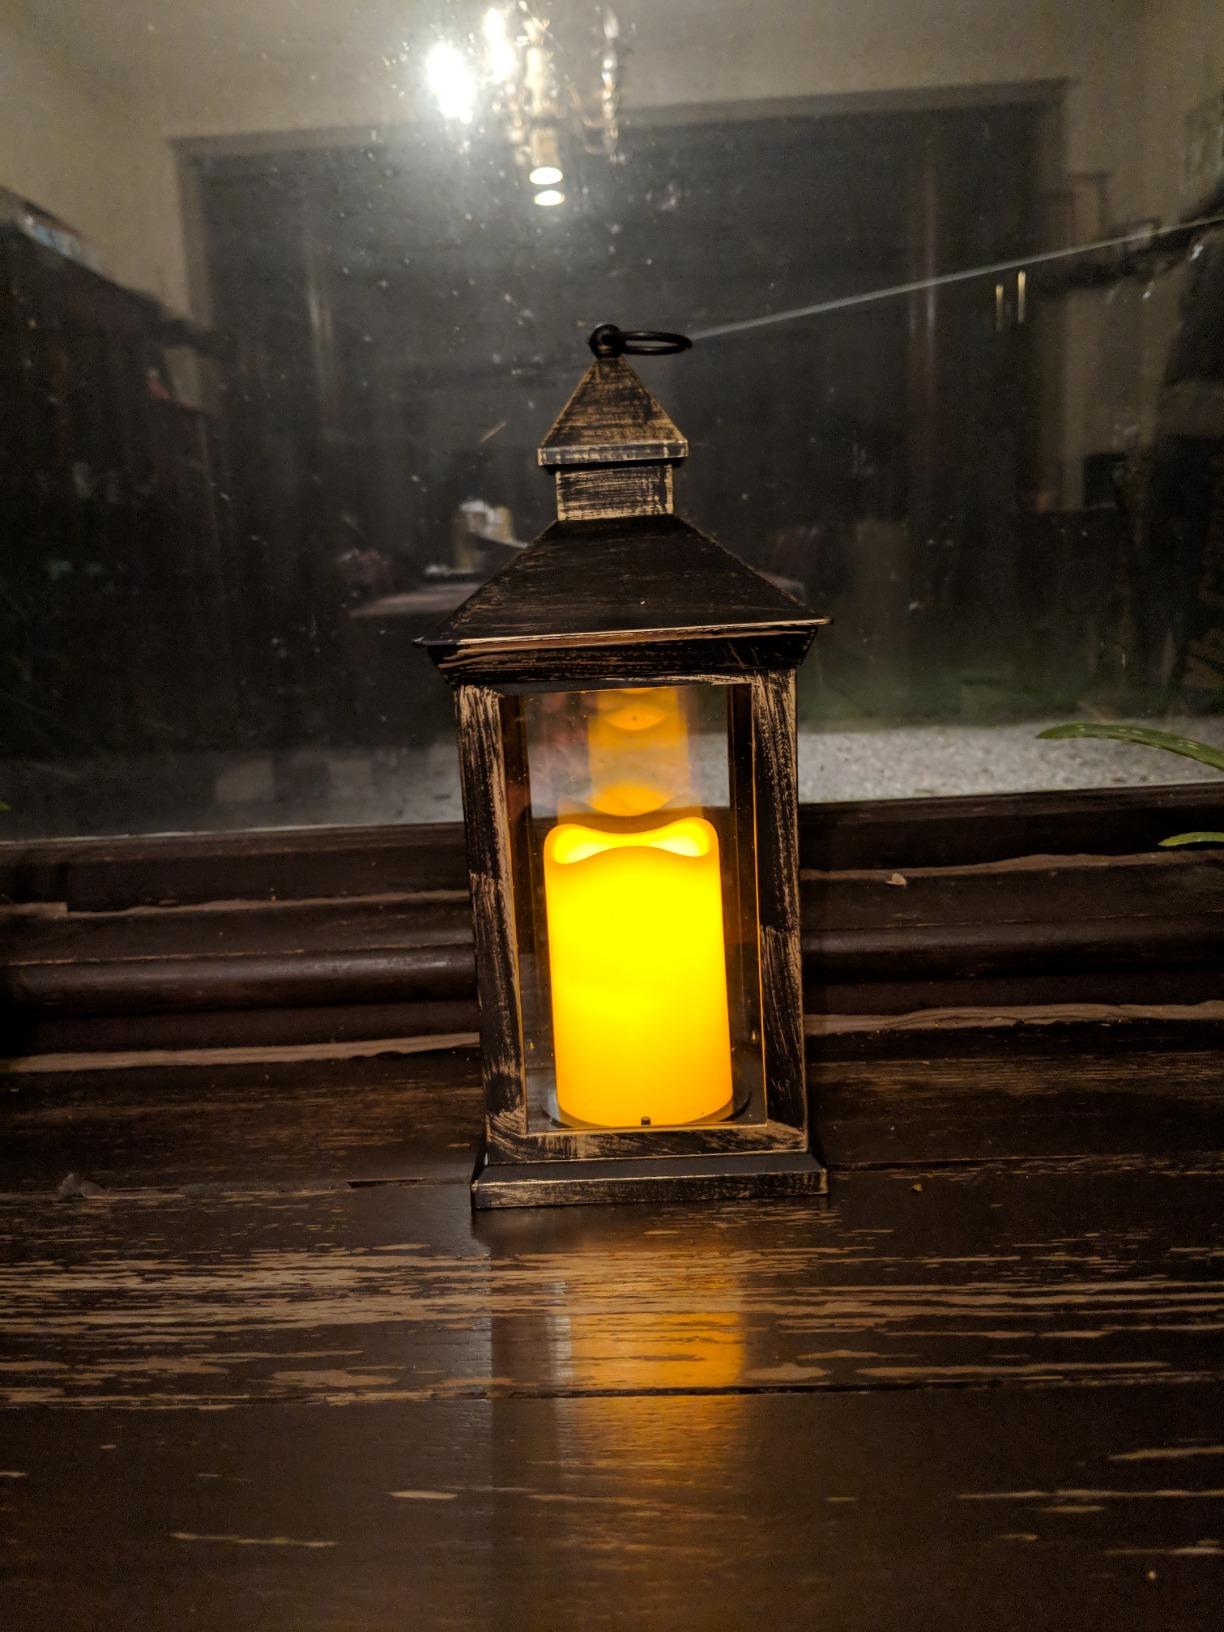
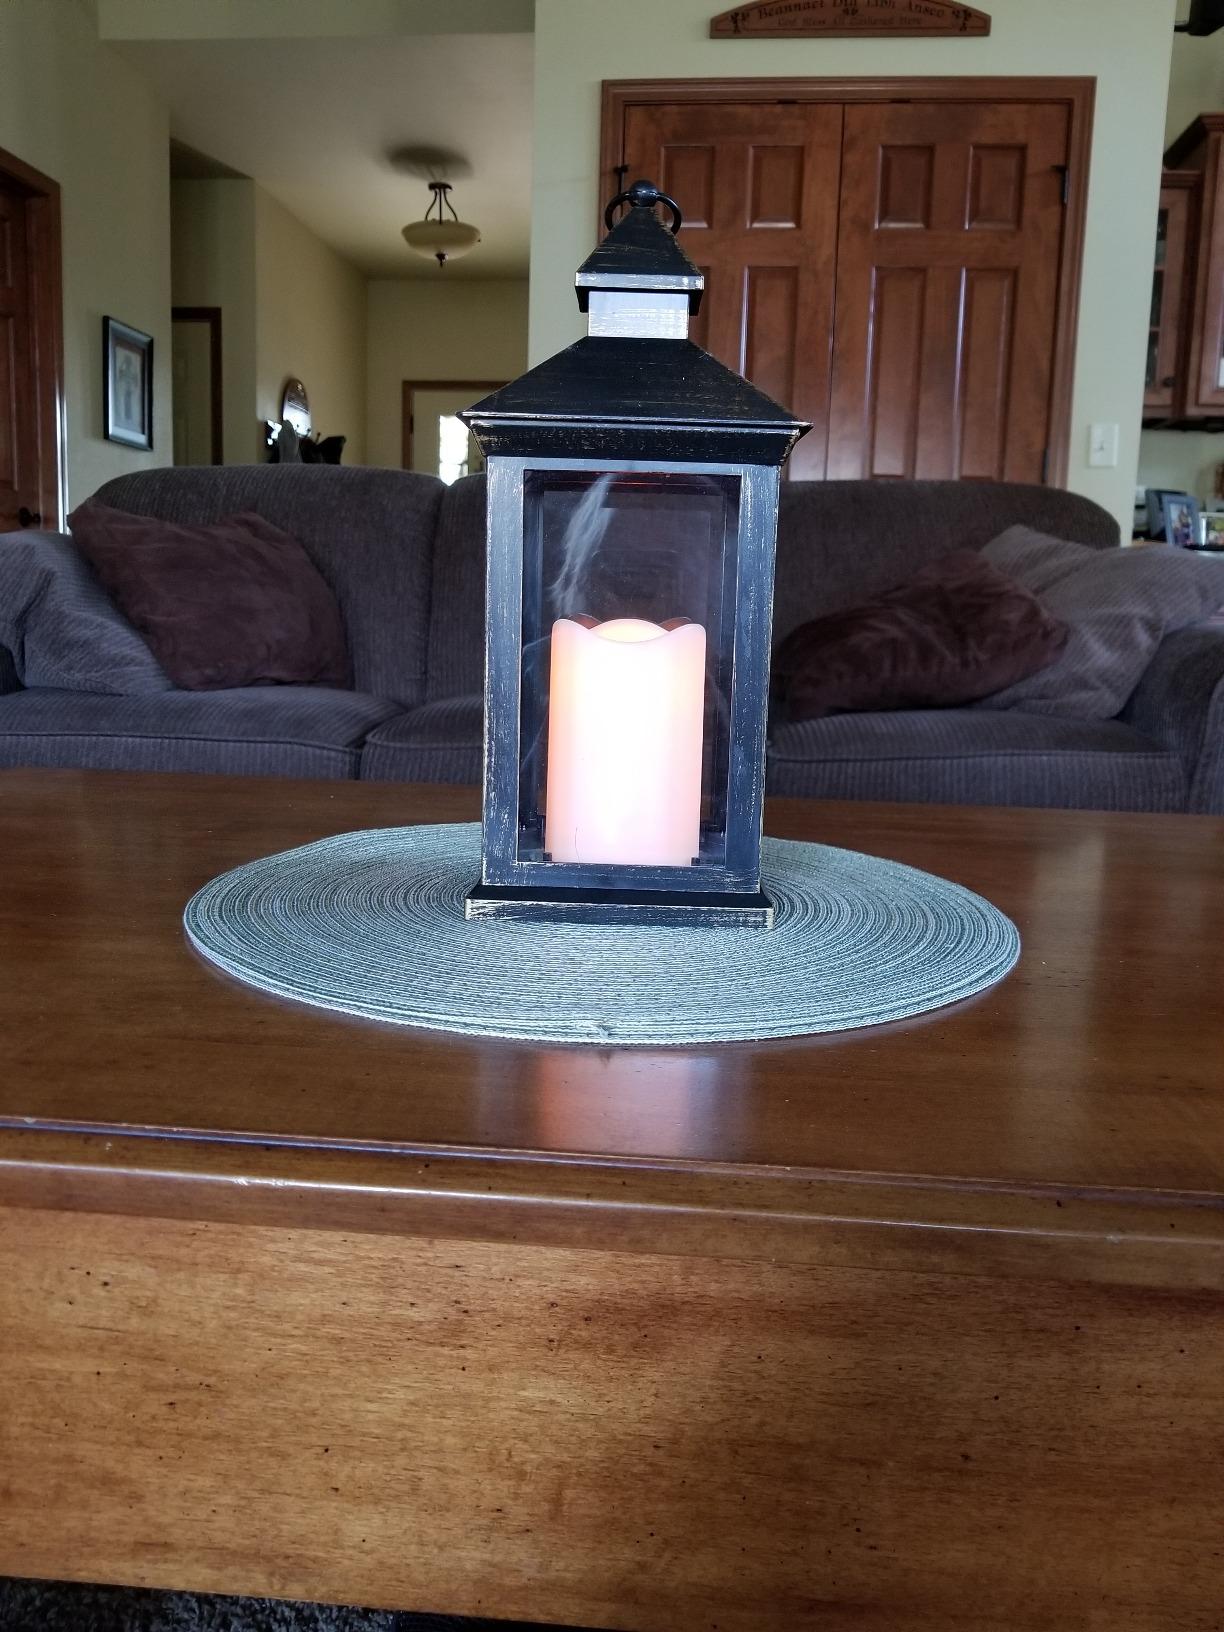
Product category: lantern
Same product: yes